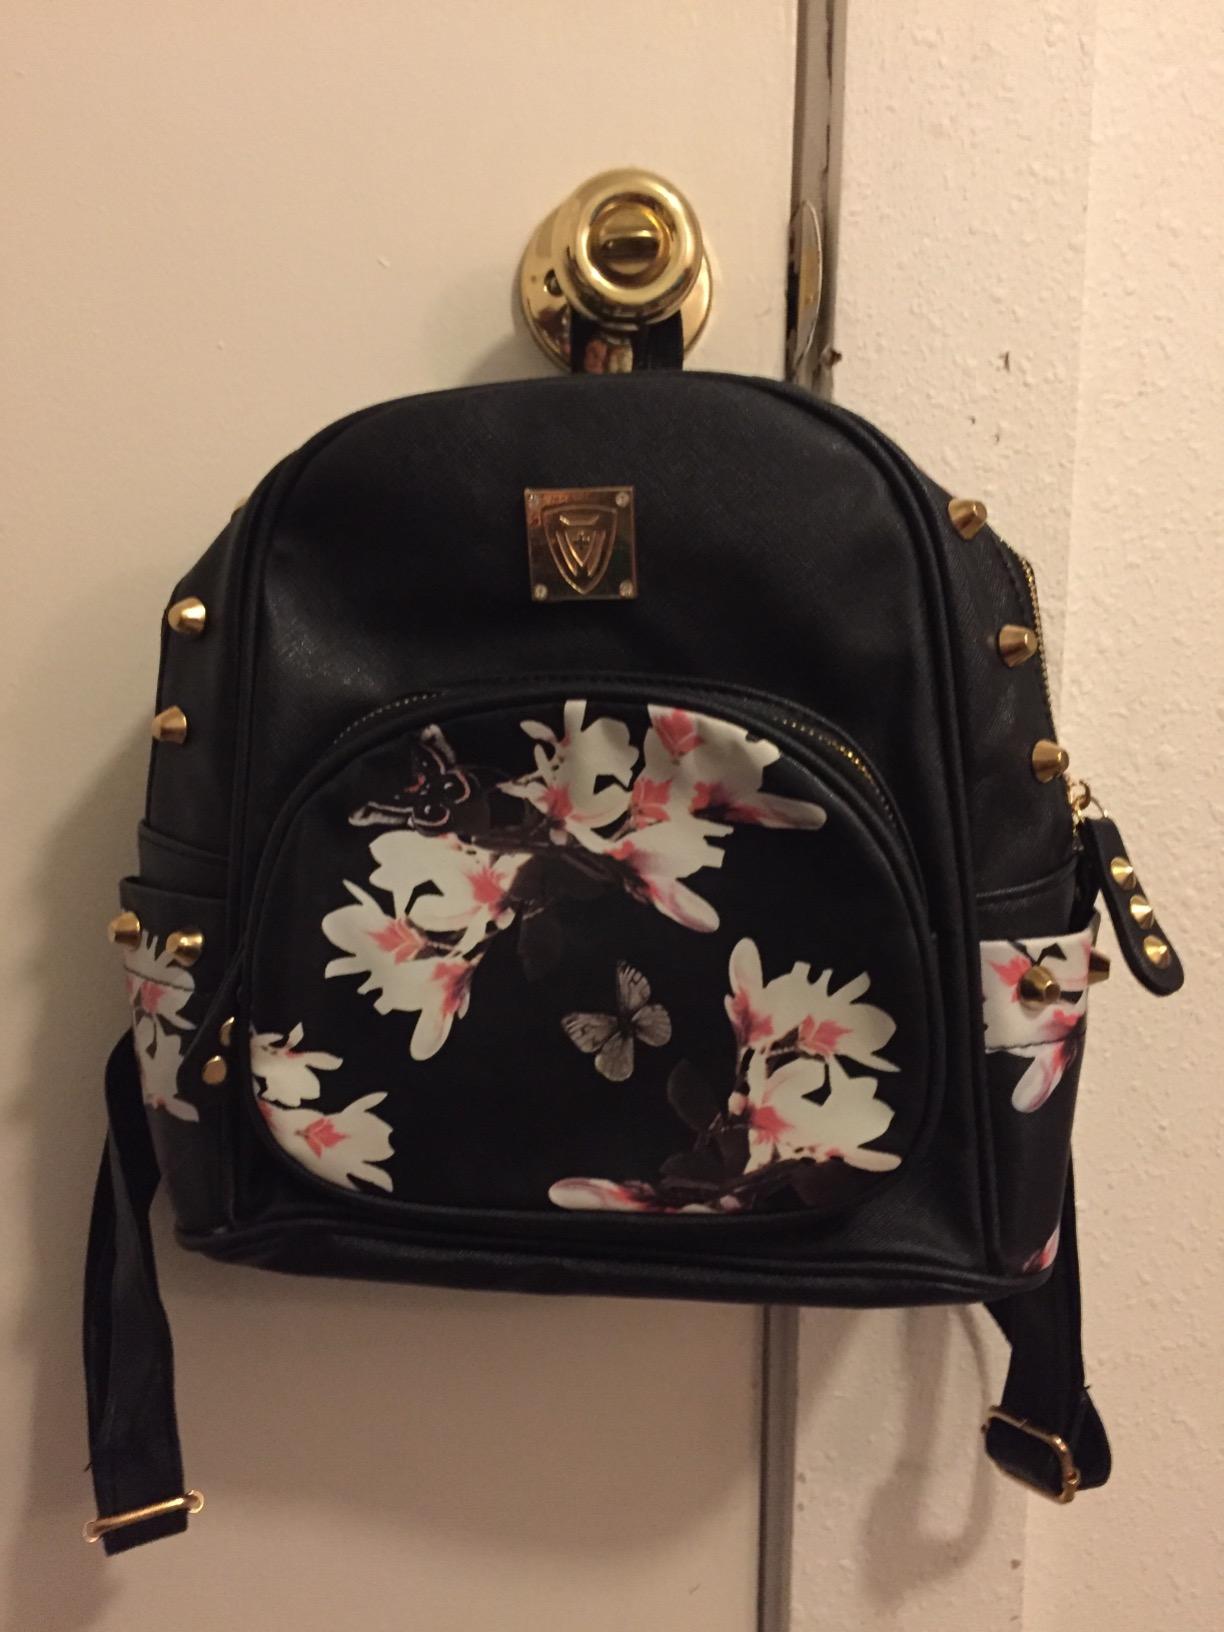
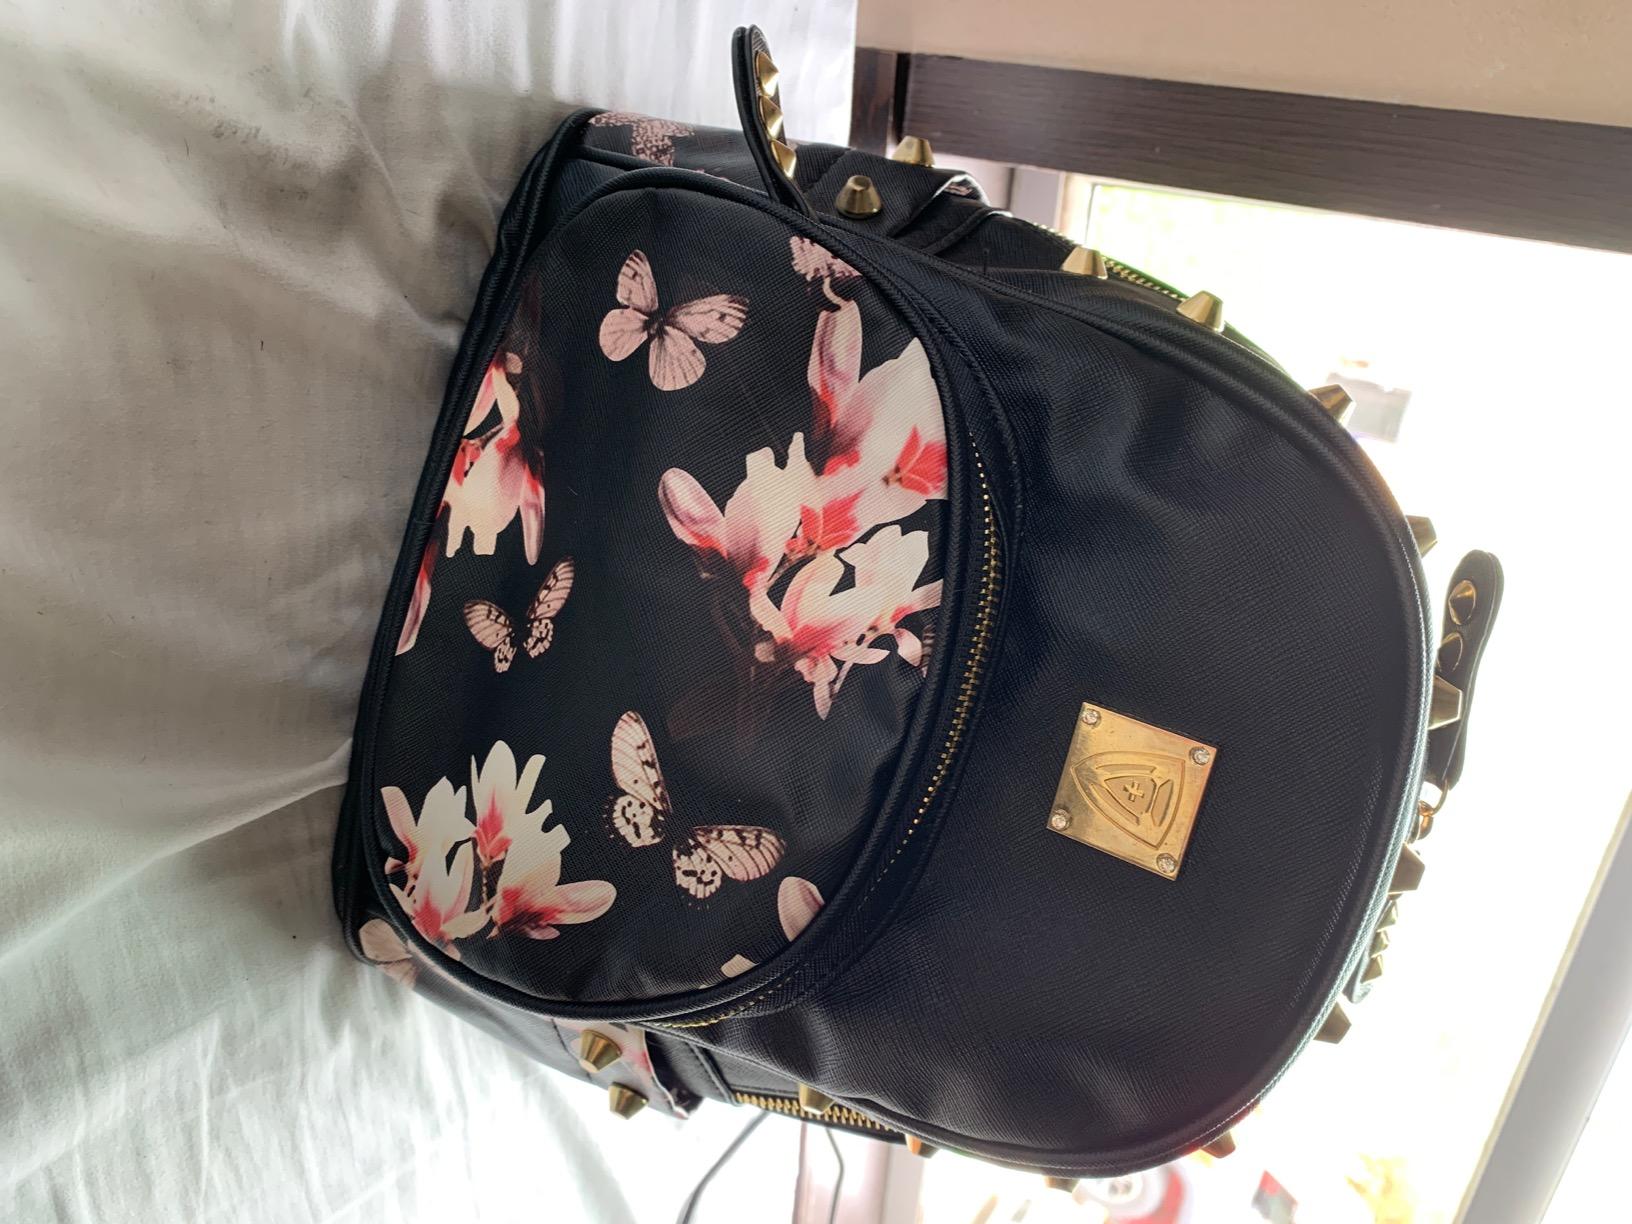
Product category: accessories_handbag
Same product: yes